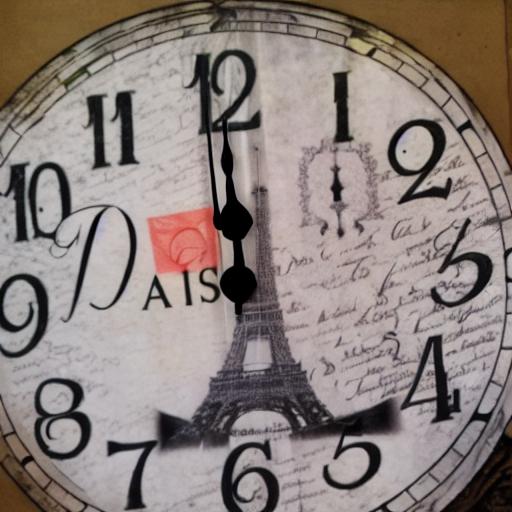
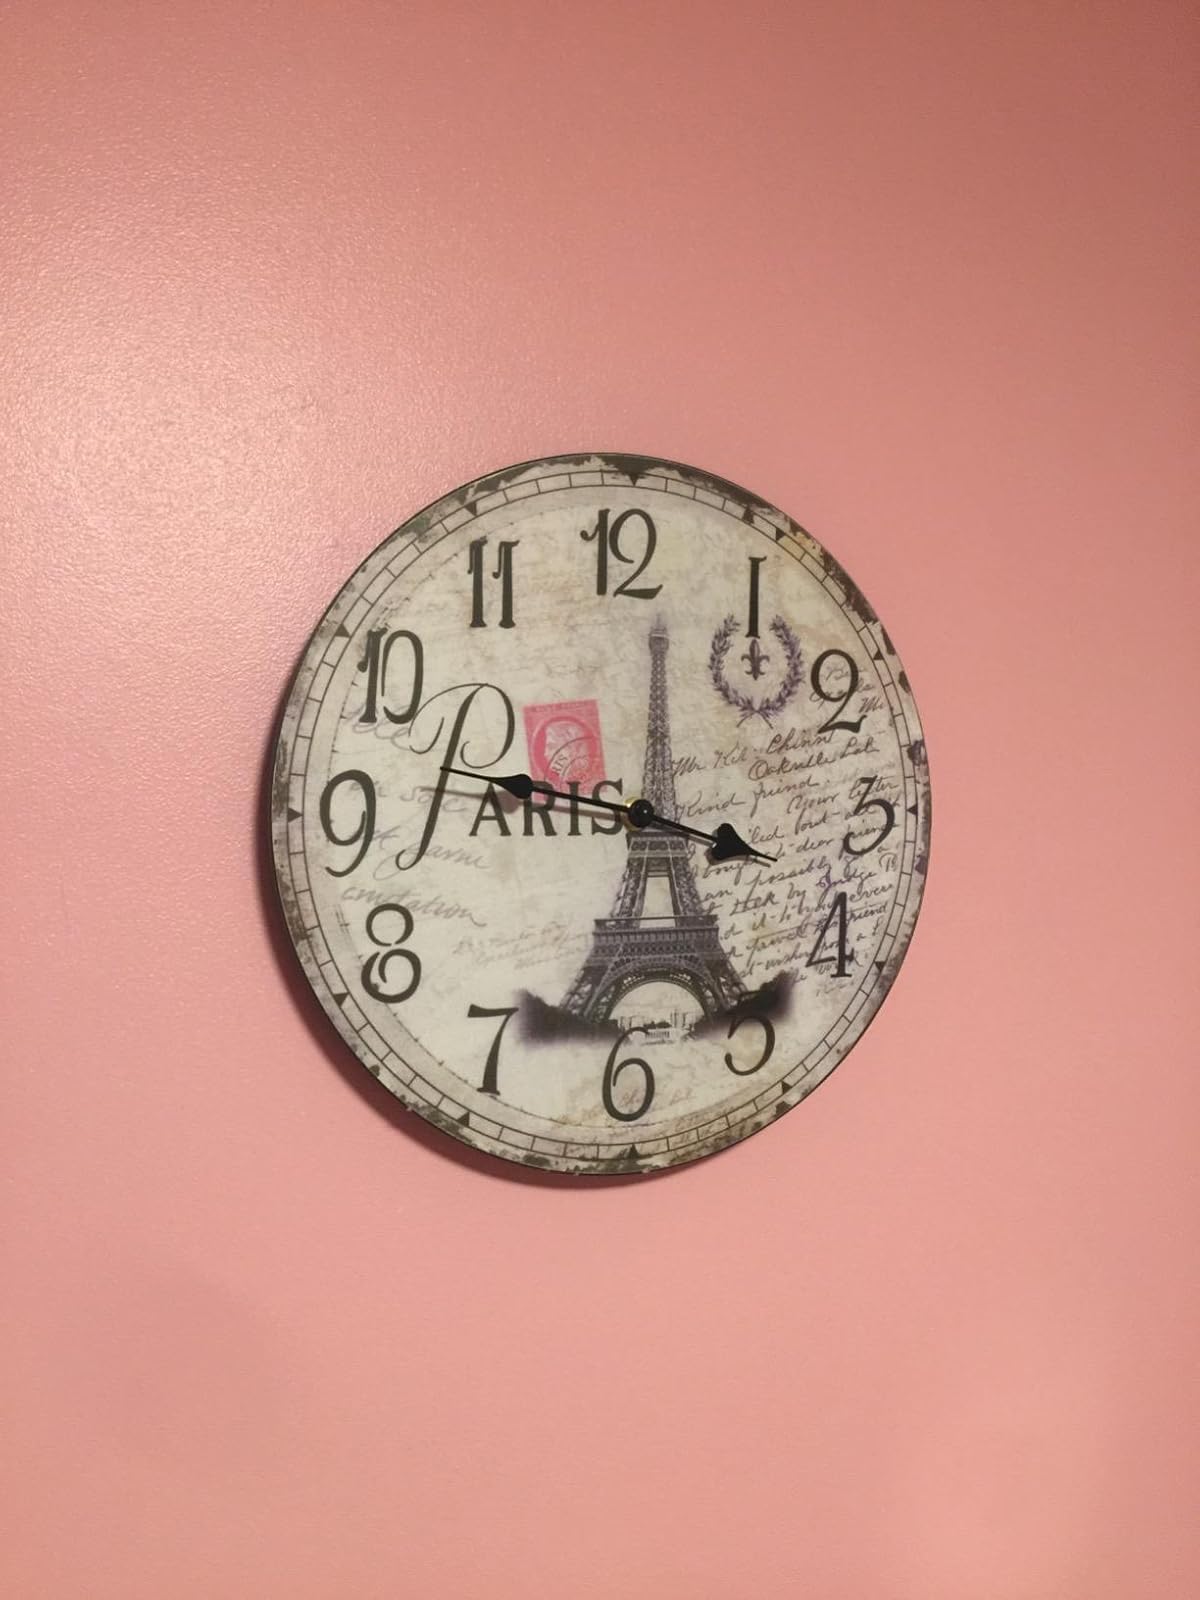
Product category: clock
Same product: no